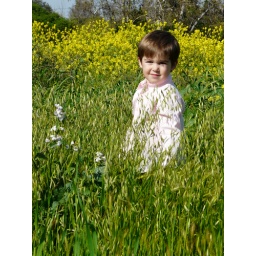
boy in a field